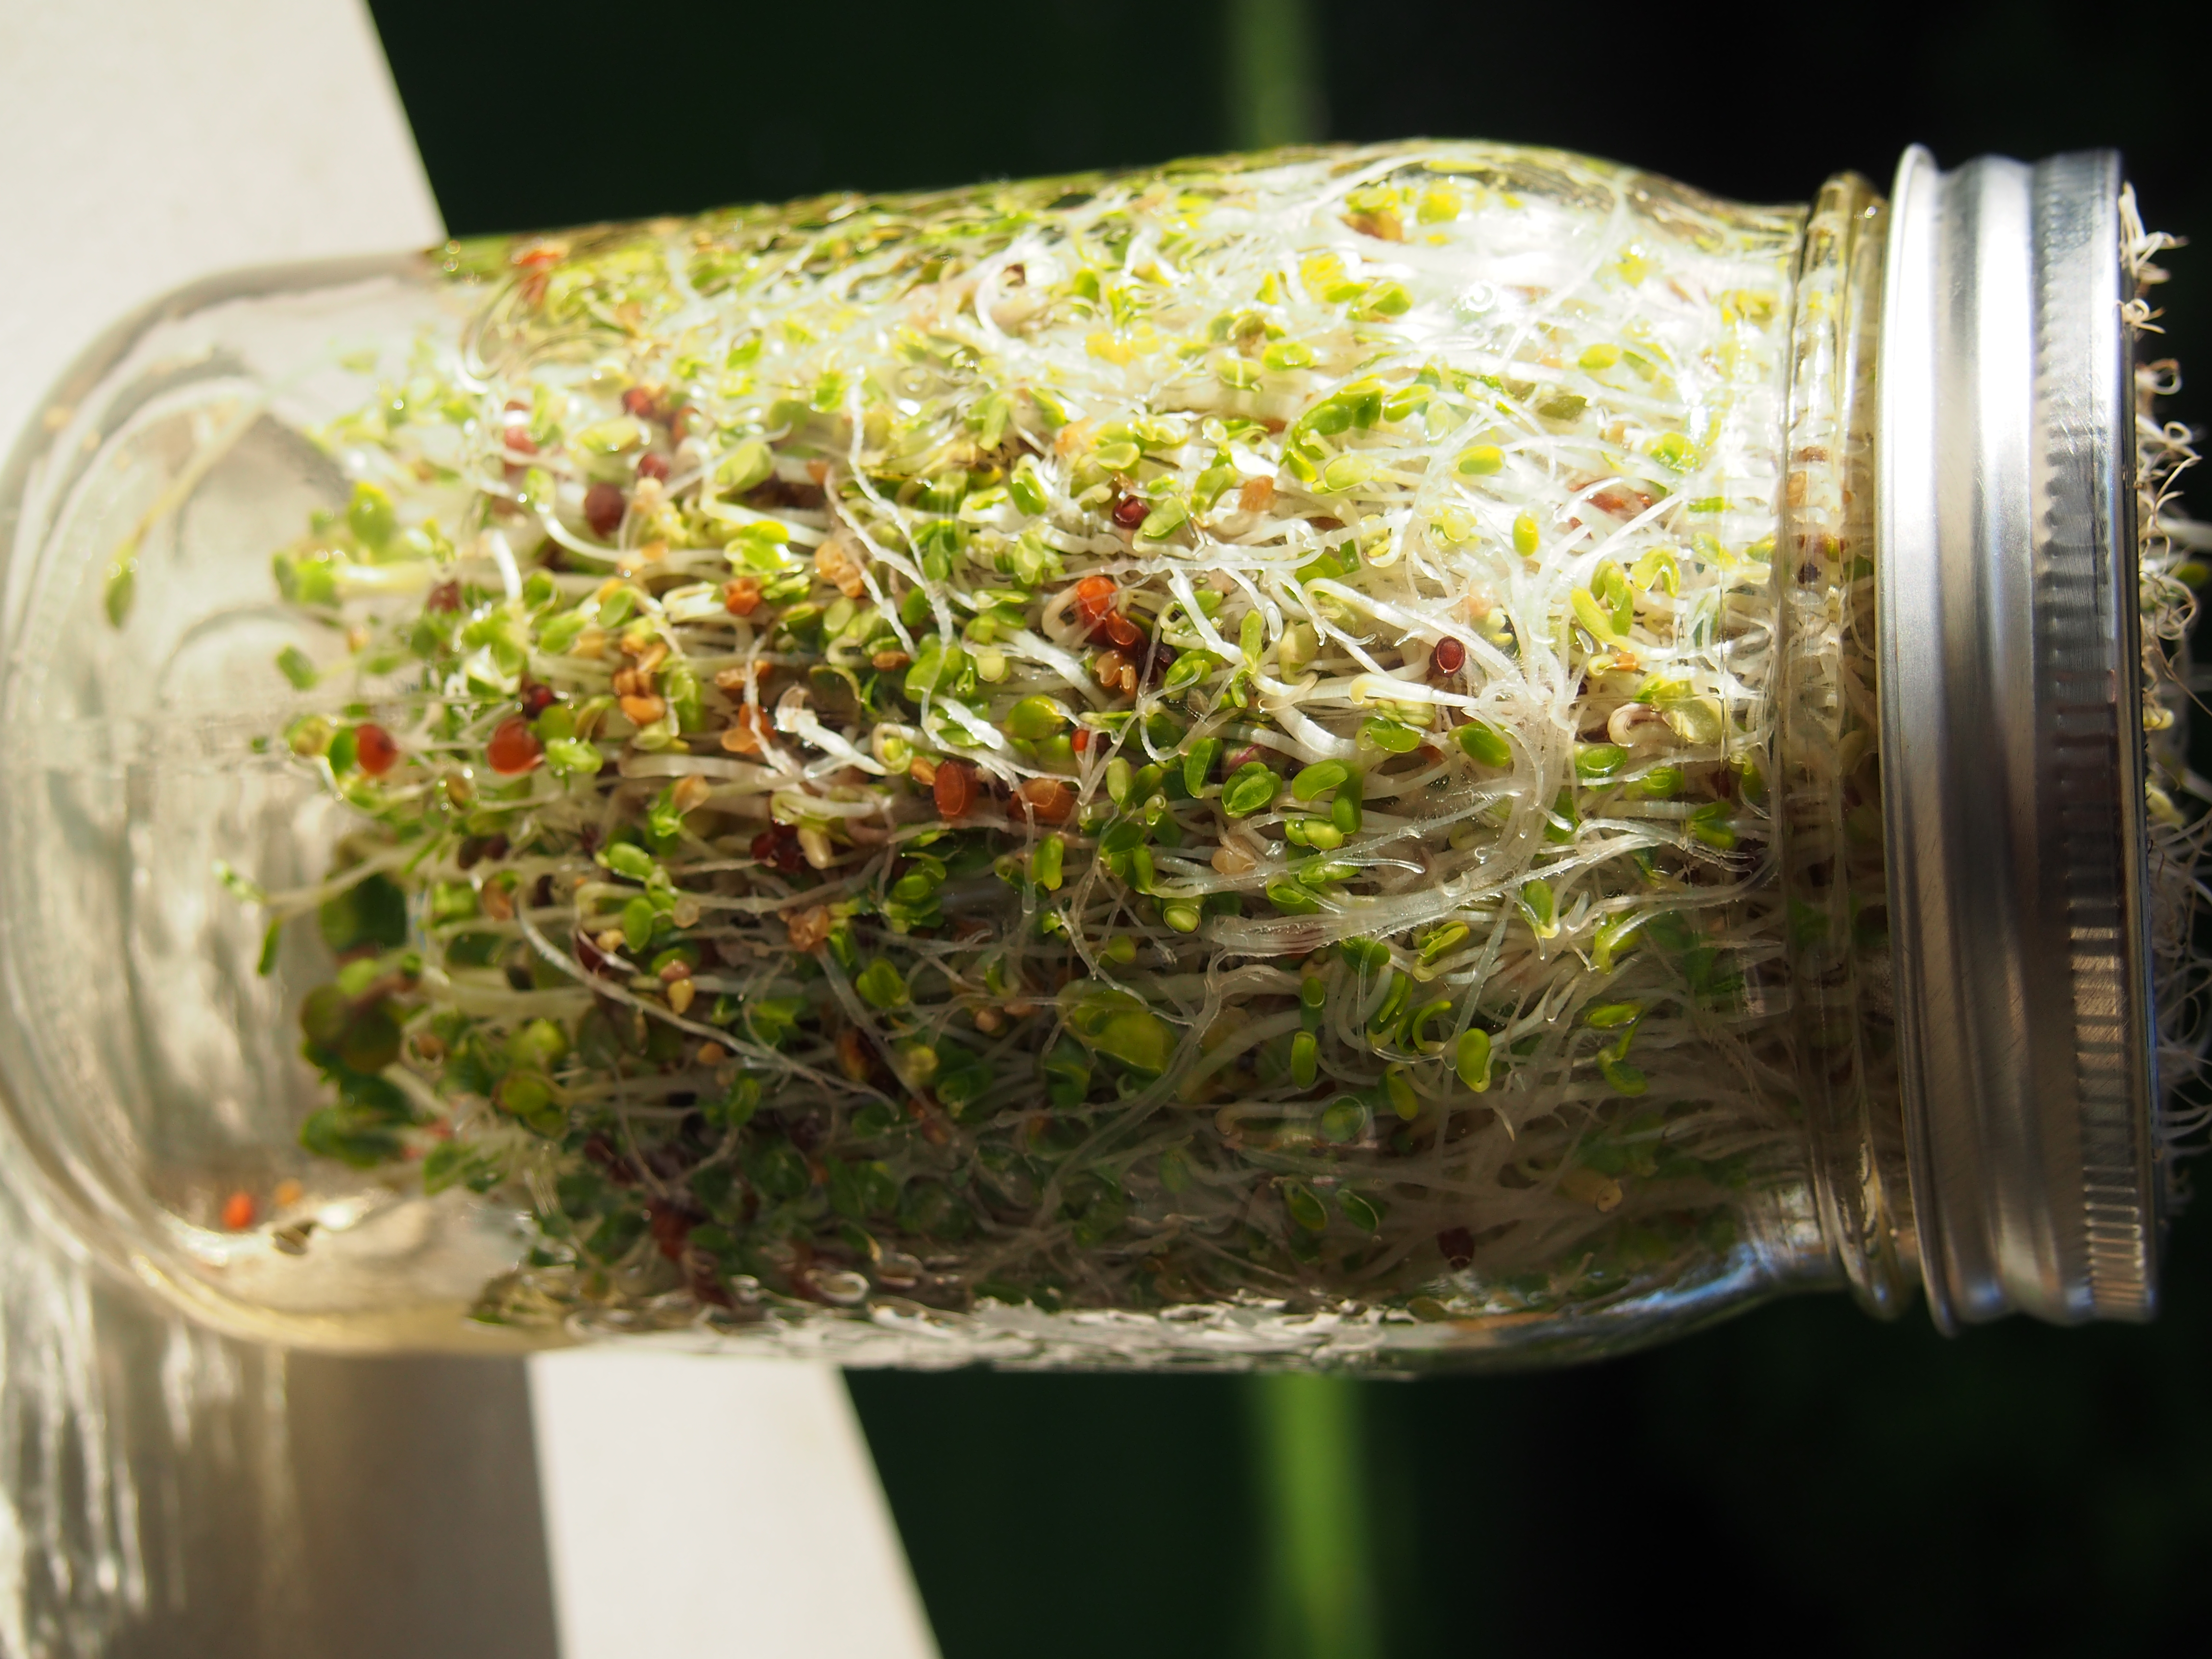
plant, flower, herb, produce, bottle, lighting, mason jar, flowering plant, pickling, land plant, drinkware, food preservation